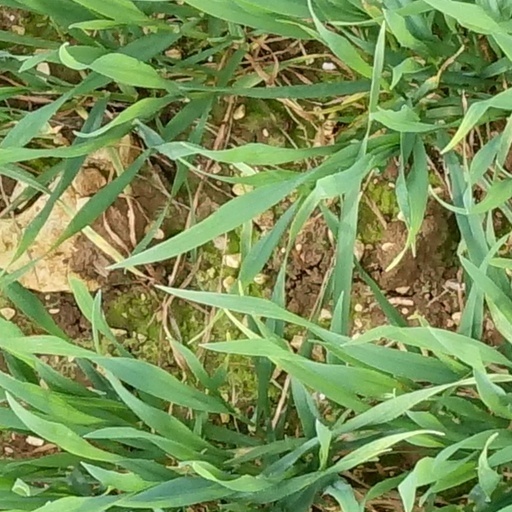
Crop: wheat